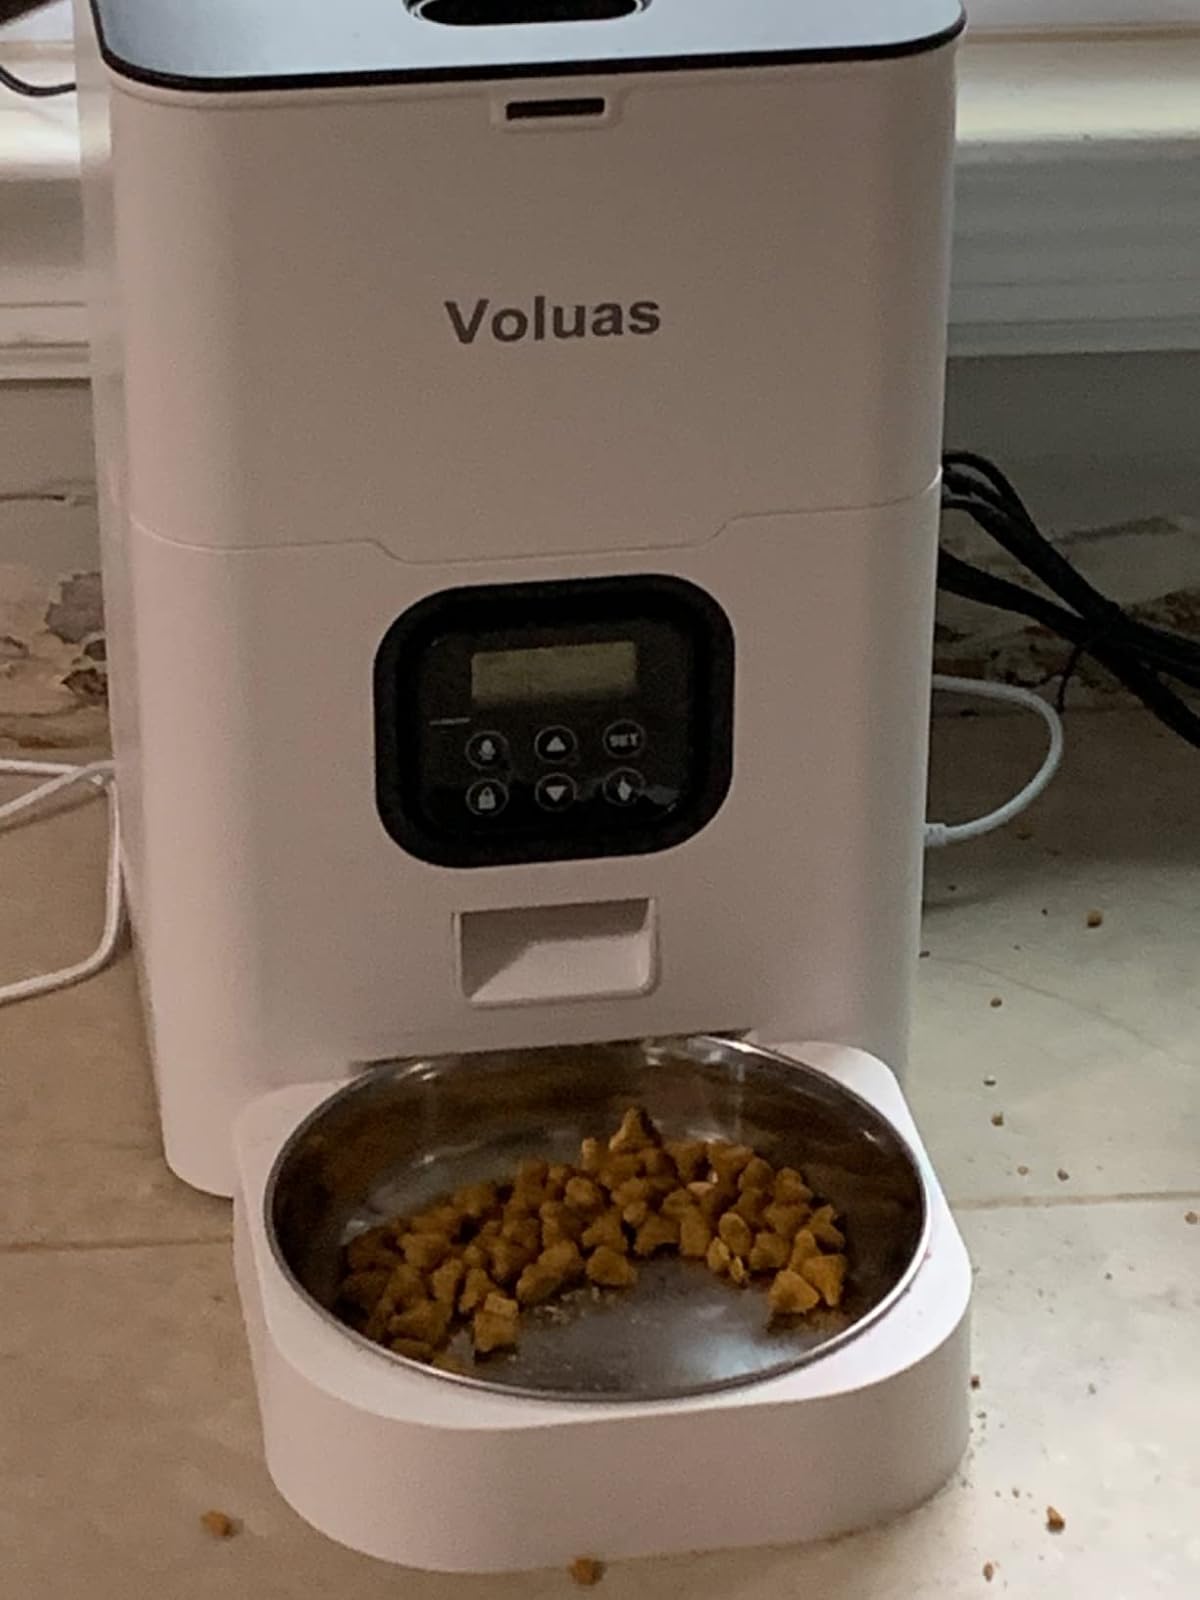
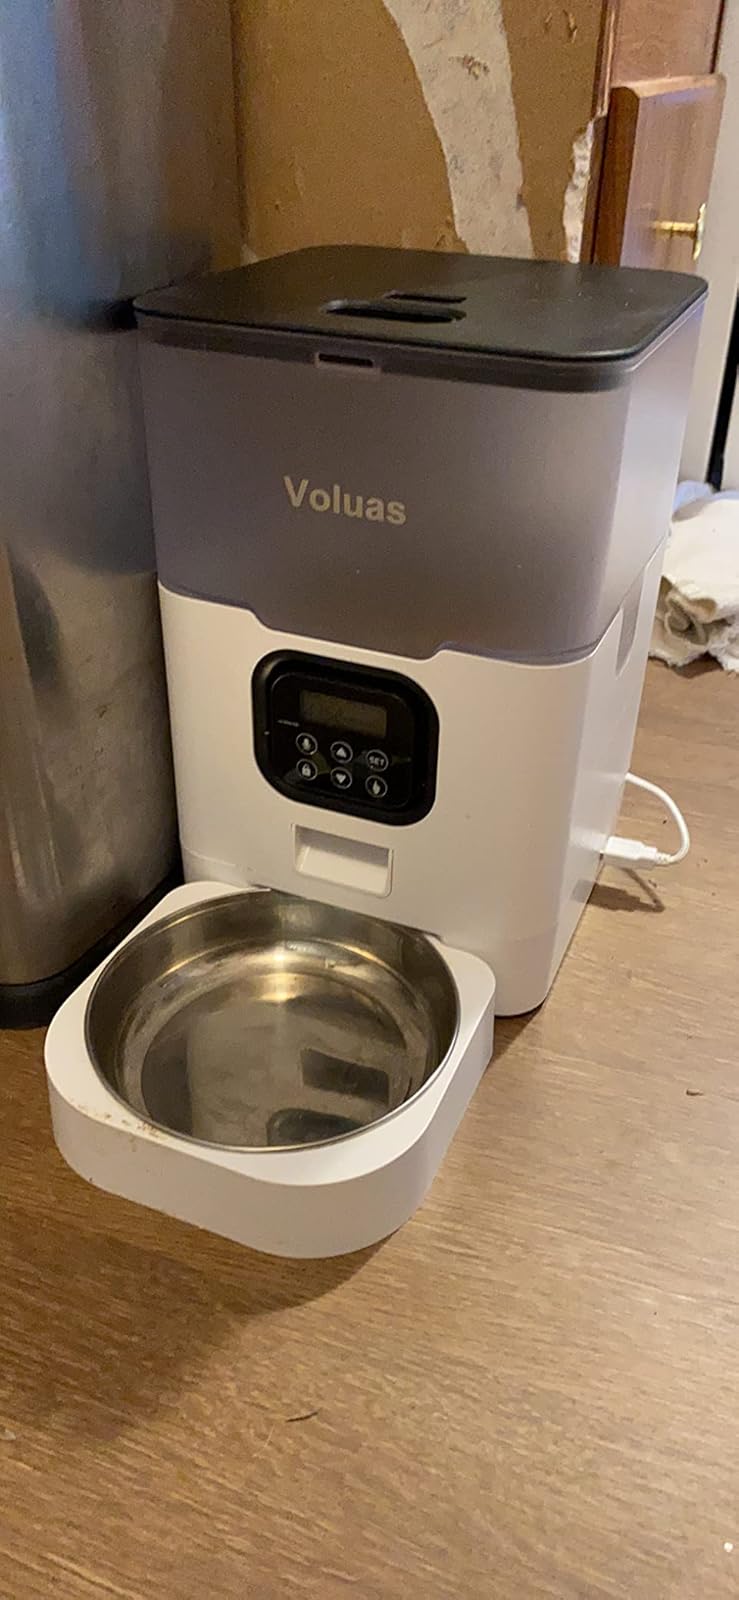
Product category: items_feeder
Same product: no